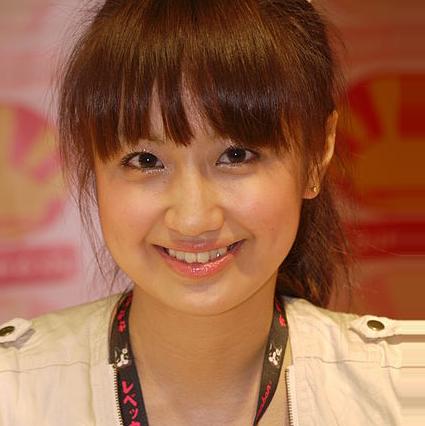
Age: 19